Kathaleen McCormick

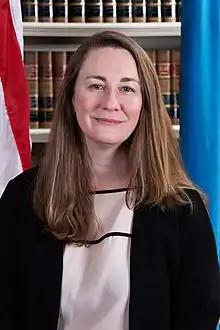
Official headshot, 2019

Kathaleen Saint Jude McCormick (born 1979) is an American lawyer and judge on the Delaware Court of Chancery, first as a vice chancellor from 2018 to 2021 and then as the current chancellor since 2021. She is the first female chancellor in Delaware history.